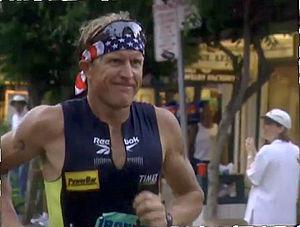
Scott Tinley, né le 25 octobre 1956 à Santa Monica en Californie, est un triathlète professionnel américain, double vainqueur de l'Ironman d'Hawaï en février 1982 et en 1985.